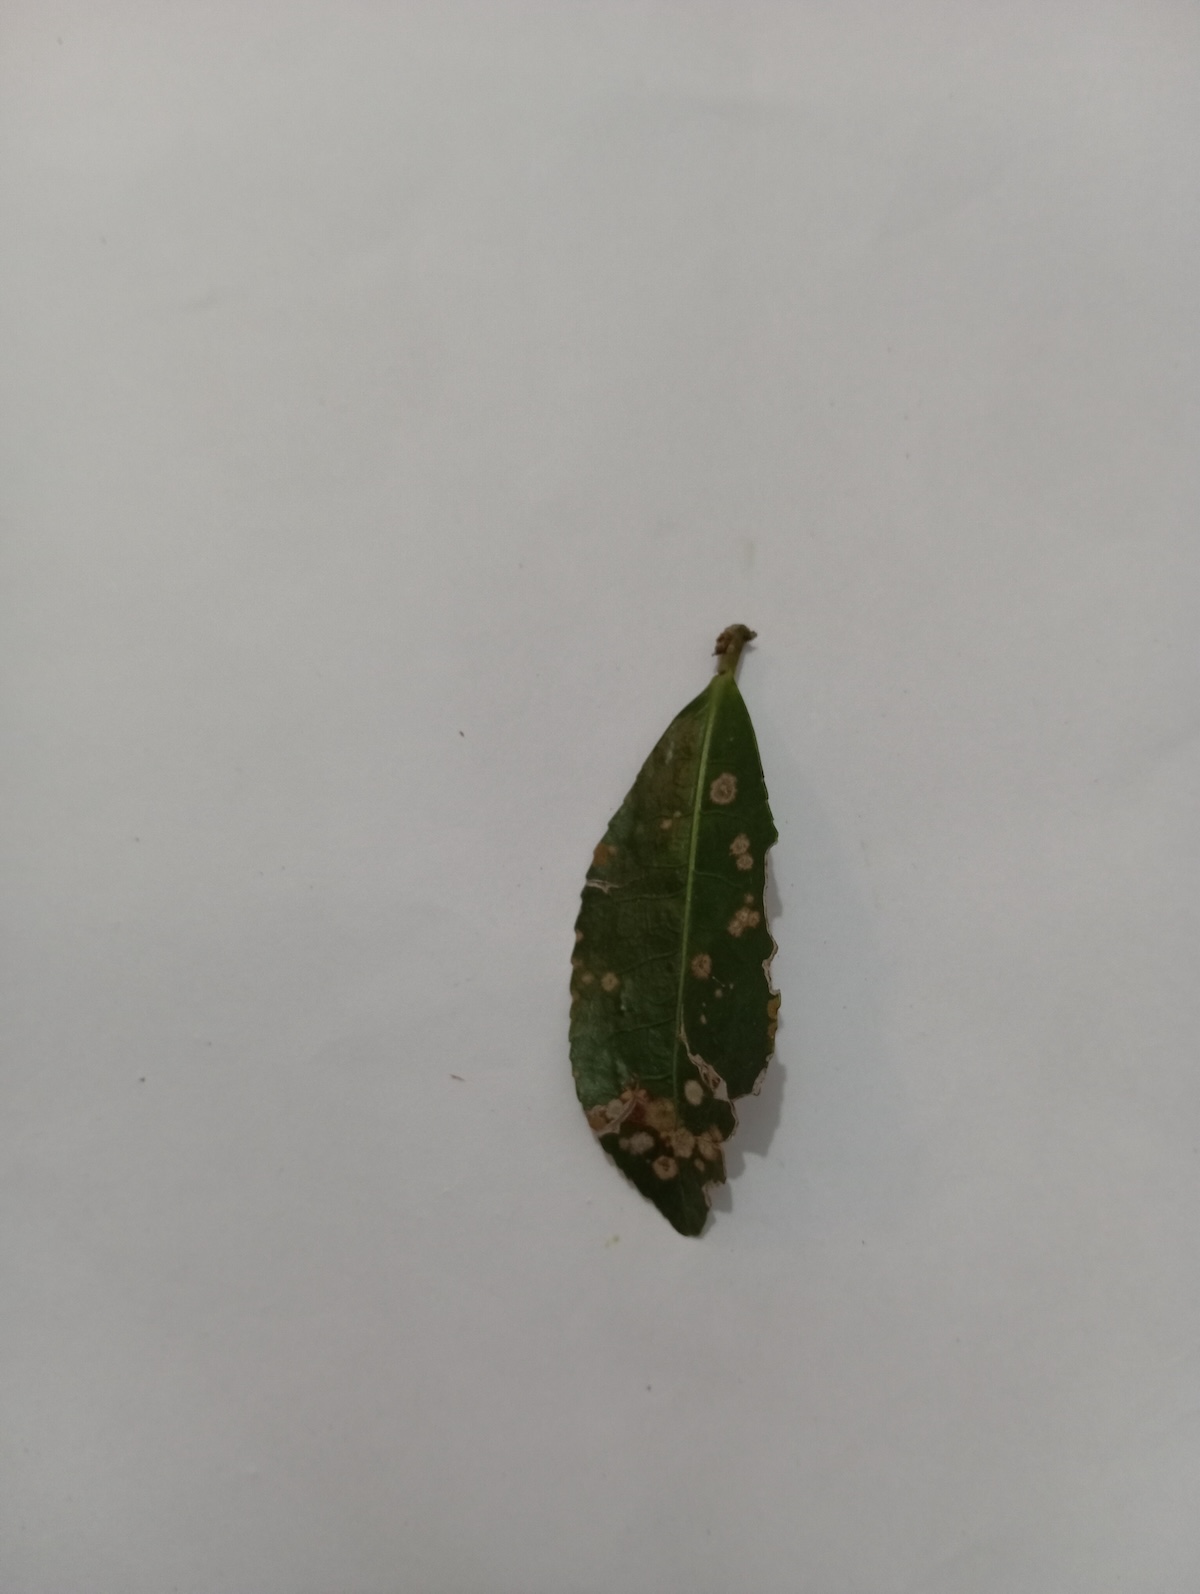
Label: Brown Blight